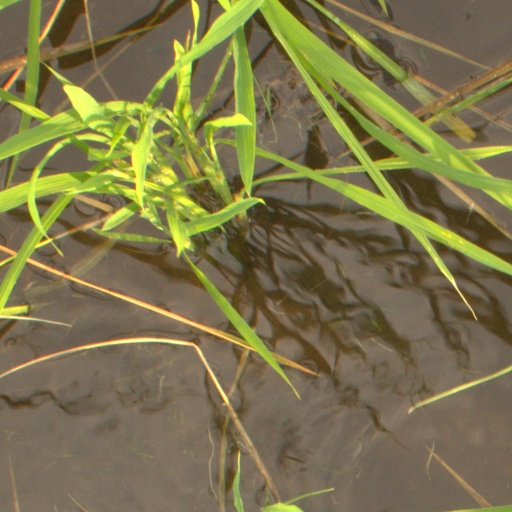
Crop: rice